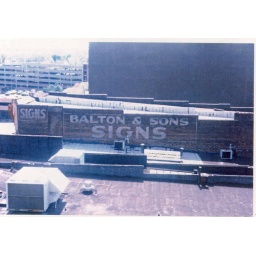
Vintage building sign in Memphis, TN.